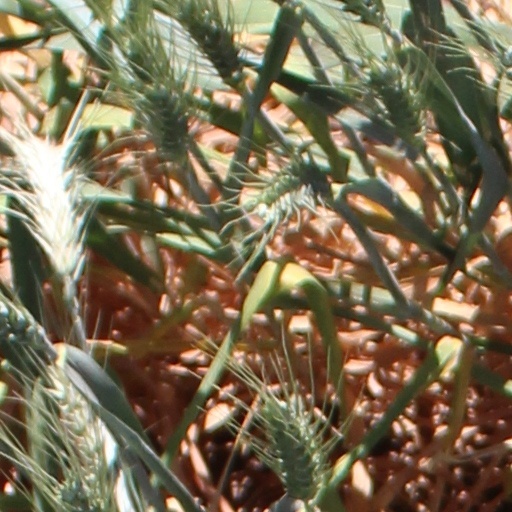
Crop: wheat